James Hoban

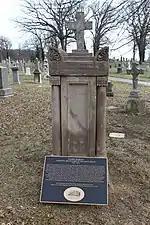
Grave of Hoban at Mount Olivet Cemetery

While apprenticed to Thomas Ivory, Hoban is recorded as working as an assistant in 1781 on the building of Newcomen Bank, a Georgian bank and residence in the centre of Dublin.